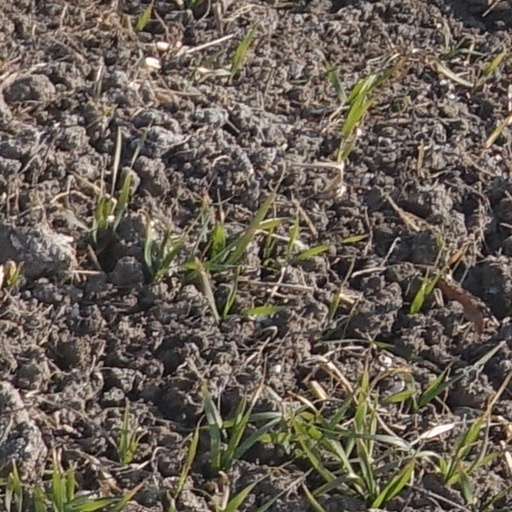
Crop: wheat